Oopiri

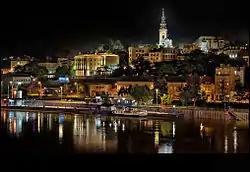
"Oopiri" is the first South Indian film to be made in Belgrade ("pictured").

According to PVP Cinema's Kamineni, a substantial portion of "Oopiri" would be filmed abroad. Principal photography began in Chennai on 16 March 2015. Scenes with Karthi and Jayasudha were filmed in a purpose-built house set. By the time Haasan left the film, the first shooting schedule had wrapped. After completing schedules in Chennai and Hyderabad, Karthi and Tamannaah joined the film set in Dubai in May; several scenes were filmed in a rented, palatial house. Paidipally, who planned a 25-day shooting schedule in Paris and Lyon beginning in June, left to scout locations. A month-long European shooting schedule began in July in Belgrade and Novi Sad, and "Oopiri" was the first South Indian film made there. After Belgrade and Novi Sad, filming continued in Paris, Lyon and Ljubljana. Key scenes, including a car chase, and some songs were filmed as part of the schedule.